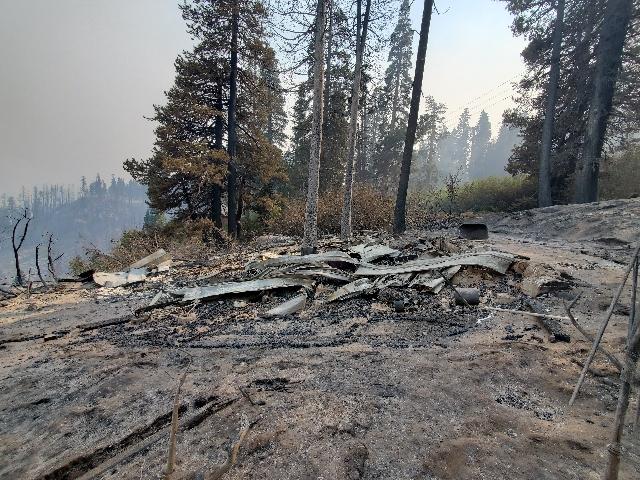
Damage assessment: destroyed